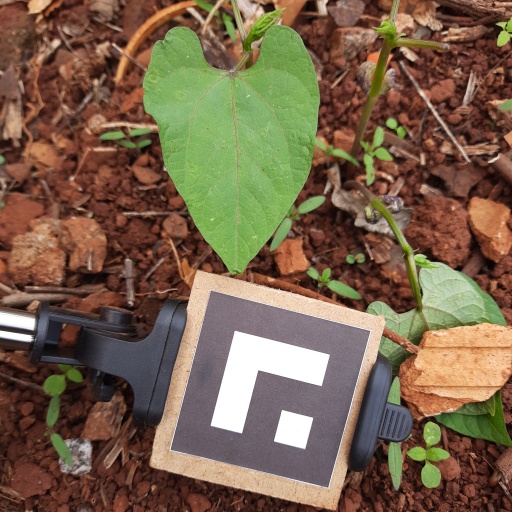
Observations: wavy surface, no eating holes, under shade